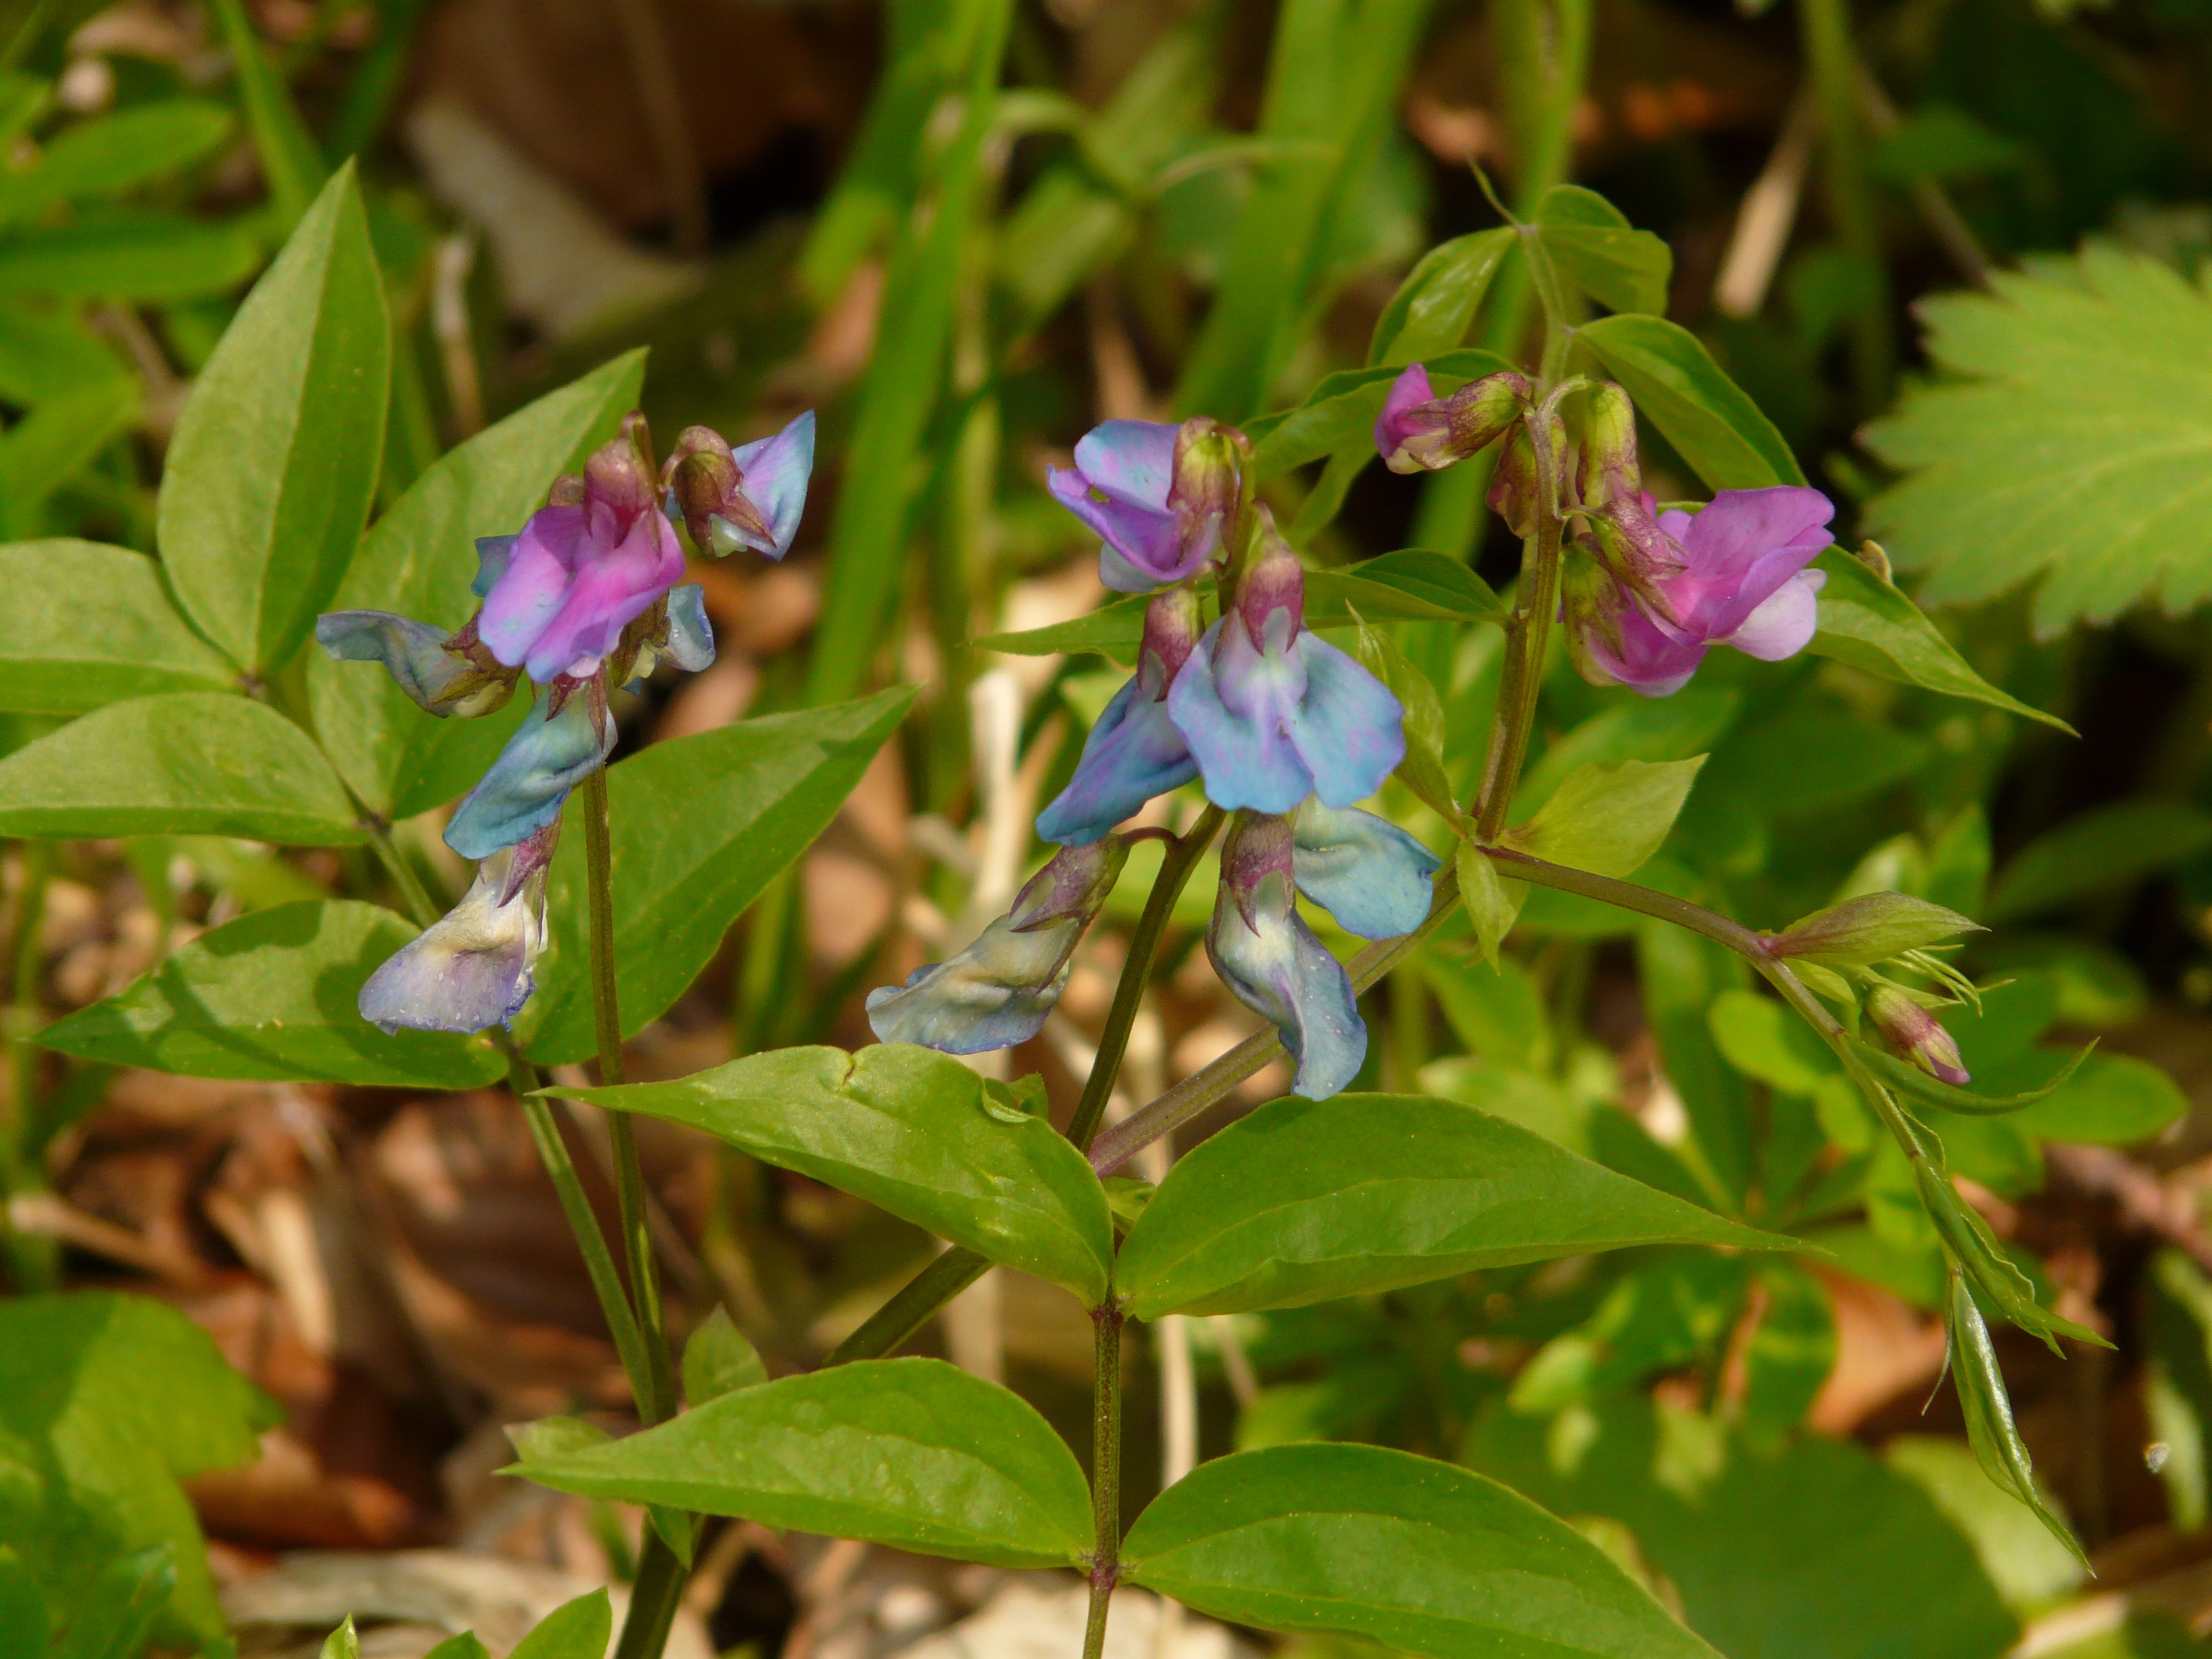
blossom, plant, flower, purple, bloom, spring, herb, macro, botany, blue, close, flora, wild flower, wildflower, wild plant, shrub, violet, flowering plant, fabaceae, spring pea, land plant, dayflower family